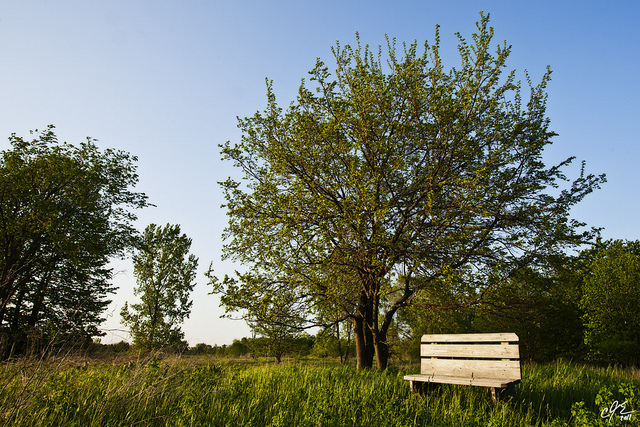
user: Given an image and a question. Answer the question in a short answer. Question: In what movie did tom hanks sit on a bench similar to this one? Short Answer:
assistant: forest gump